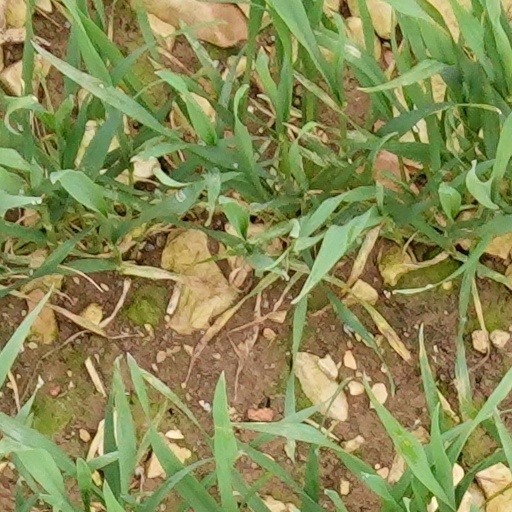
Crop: wheat